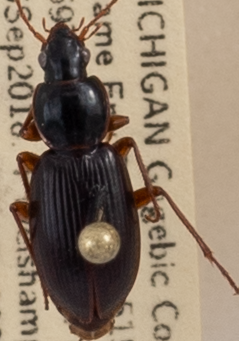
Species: Synuchus impunctatus
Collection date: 2018-09-05
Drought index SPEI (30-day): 0.944
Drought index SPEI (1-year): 1.038
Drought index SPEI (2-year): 2.09